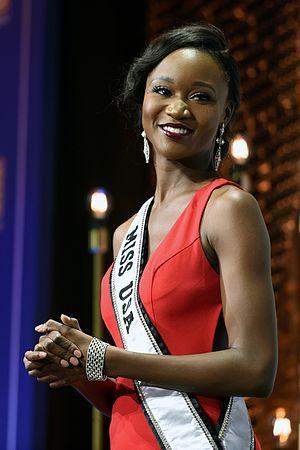
Miss USA est un concours de beauté féminine, qui a lieu chaque année depuis 1952 pour désigner la représentante des États-Unis au concours de Miss Univers. L'organisation Miss Universe gère ces deux concours, ainsi d'ailleurs que celui de Miss Teen USA.
Miss USA 2016, est la 65ᵉ élection de Miss USA, qui s'est déroulée le 5 juin 2016 au T-Mobile Arena de Las Vegas.
Deshauna Barber, née le 6 décembre 1989 à Columbus dans l'État de la Géorgie, est une militaire américaine, élue Miss USA 2016.